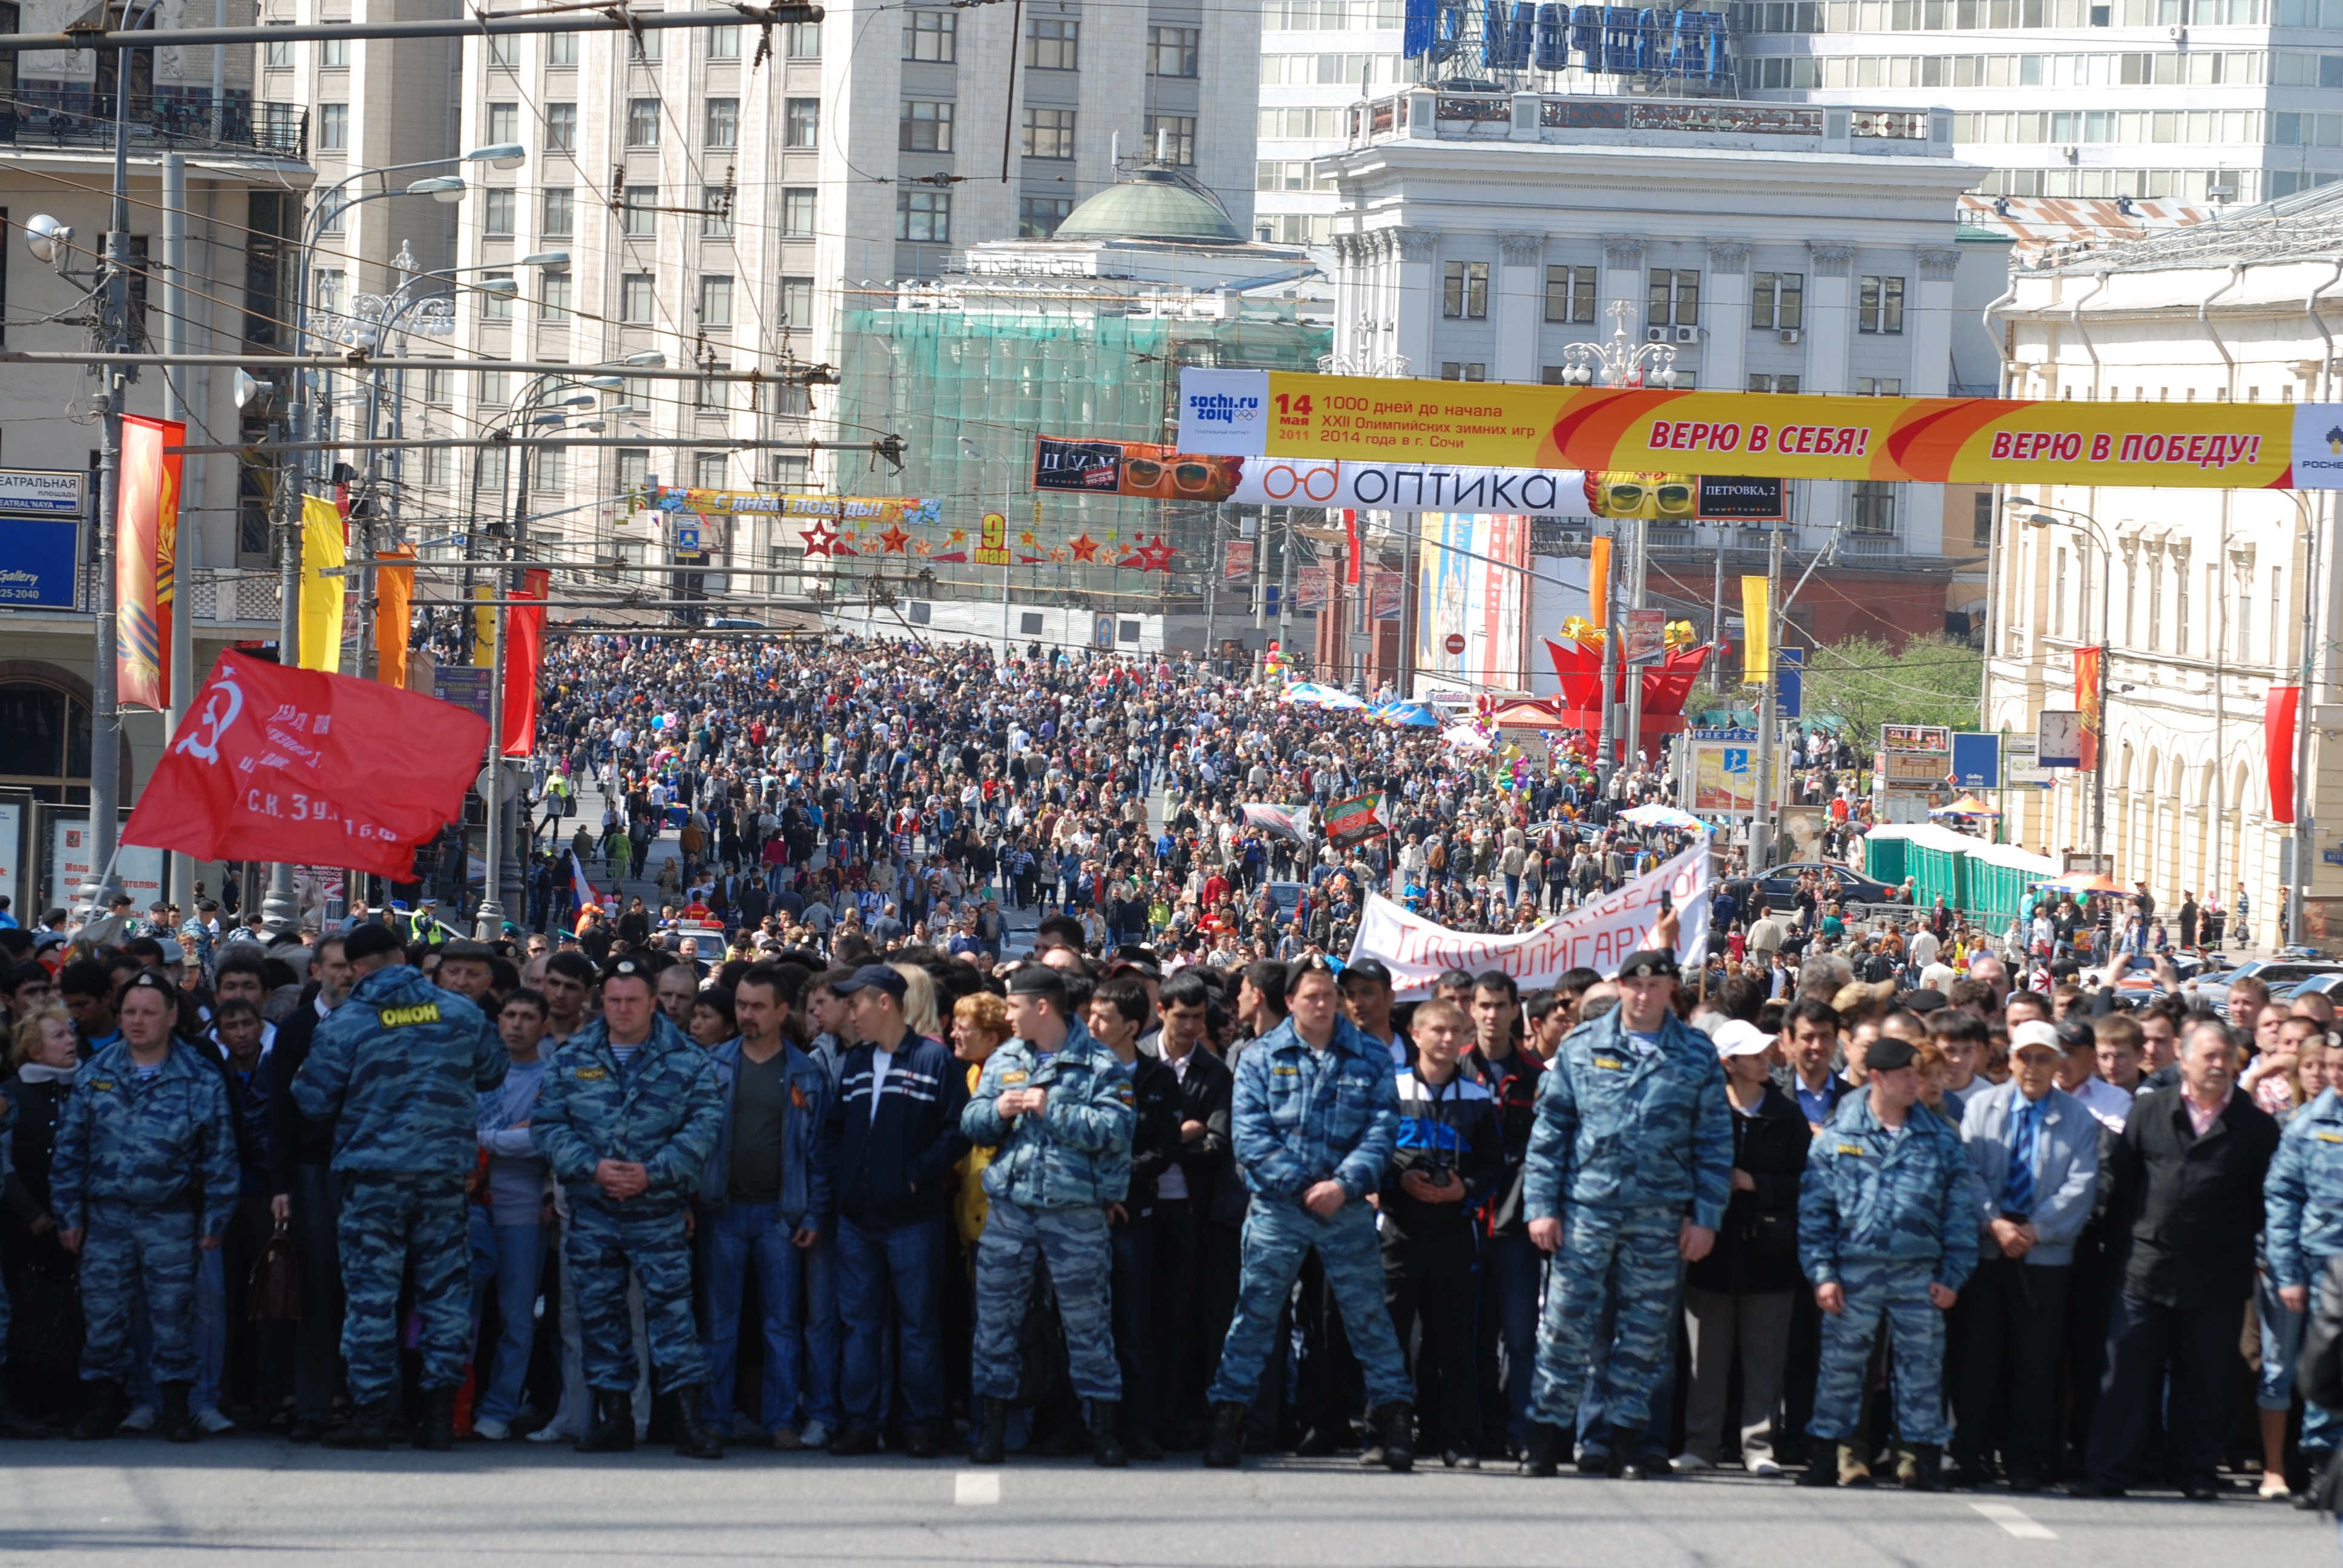
people, crowd, demonstration, protest, marching